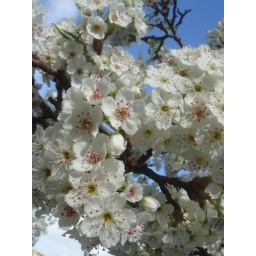
Those flowers in San Francisco are in white color